Isabelle Autissier

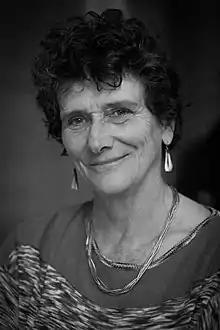
Isabelle Autissier in 2015

Isabelle Autissier (born 18 October 1956) is a French sailor, navigator, writer, and broadcaster. She is celebrated for being the first woman to have completed a solo world navigation in competition (BOC Challenge 1990–91). Based in La Rochelle since 1980, she is also a writer and honorary president of World Wildlife Fund-France.